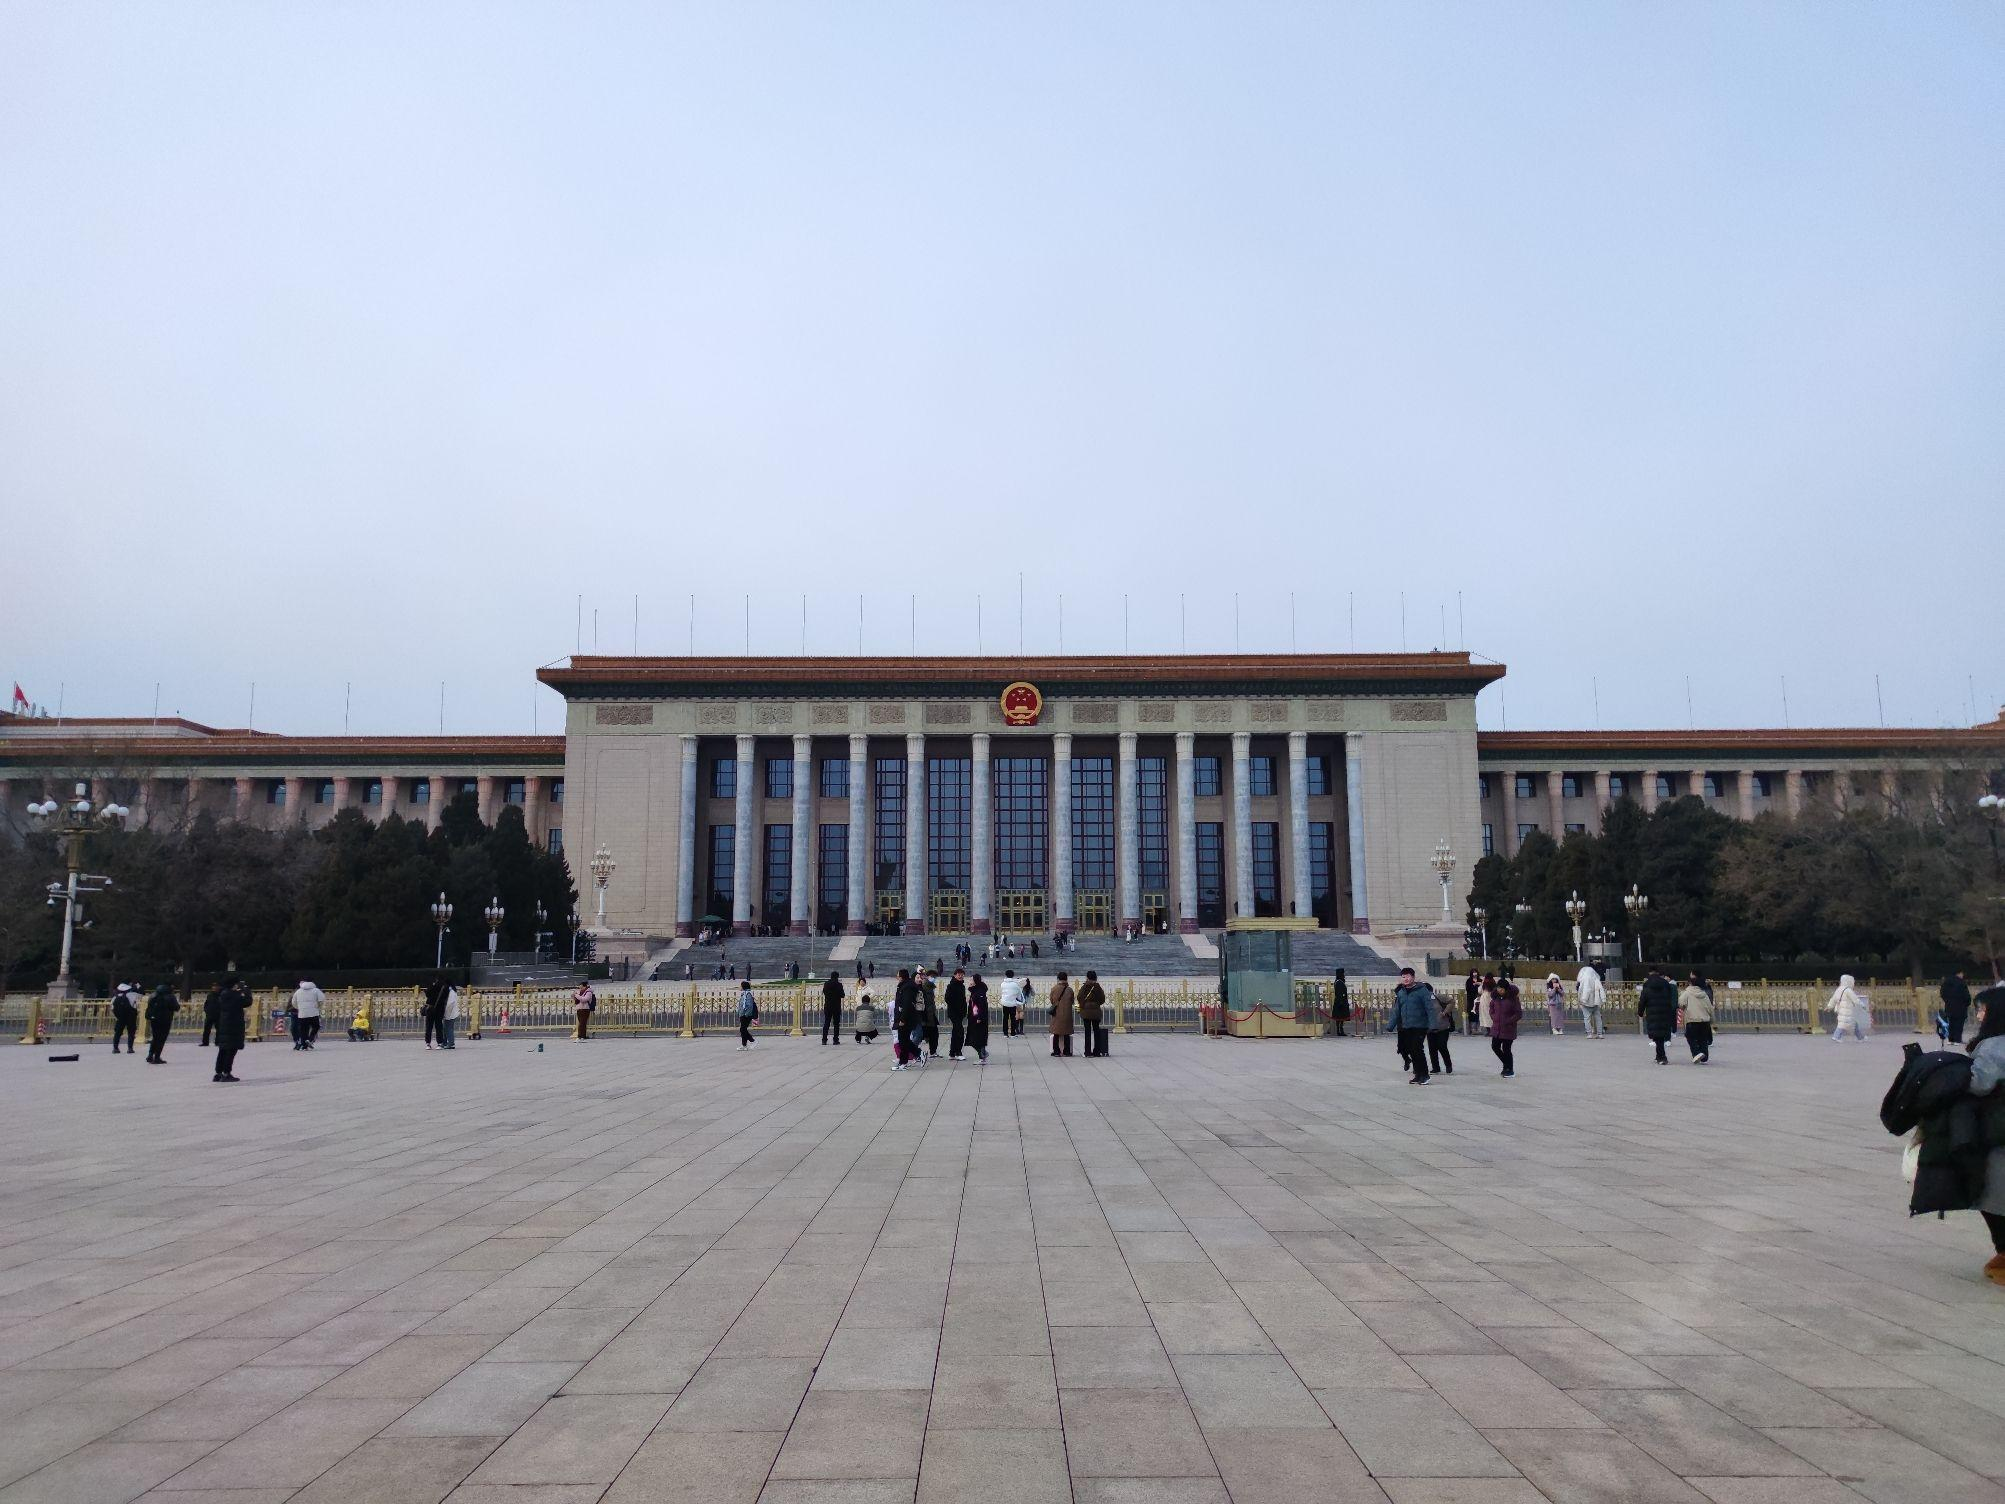
地标名称：全国人大会议中心
所在城市：北京市·西城区